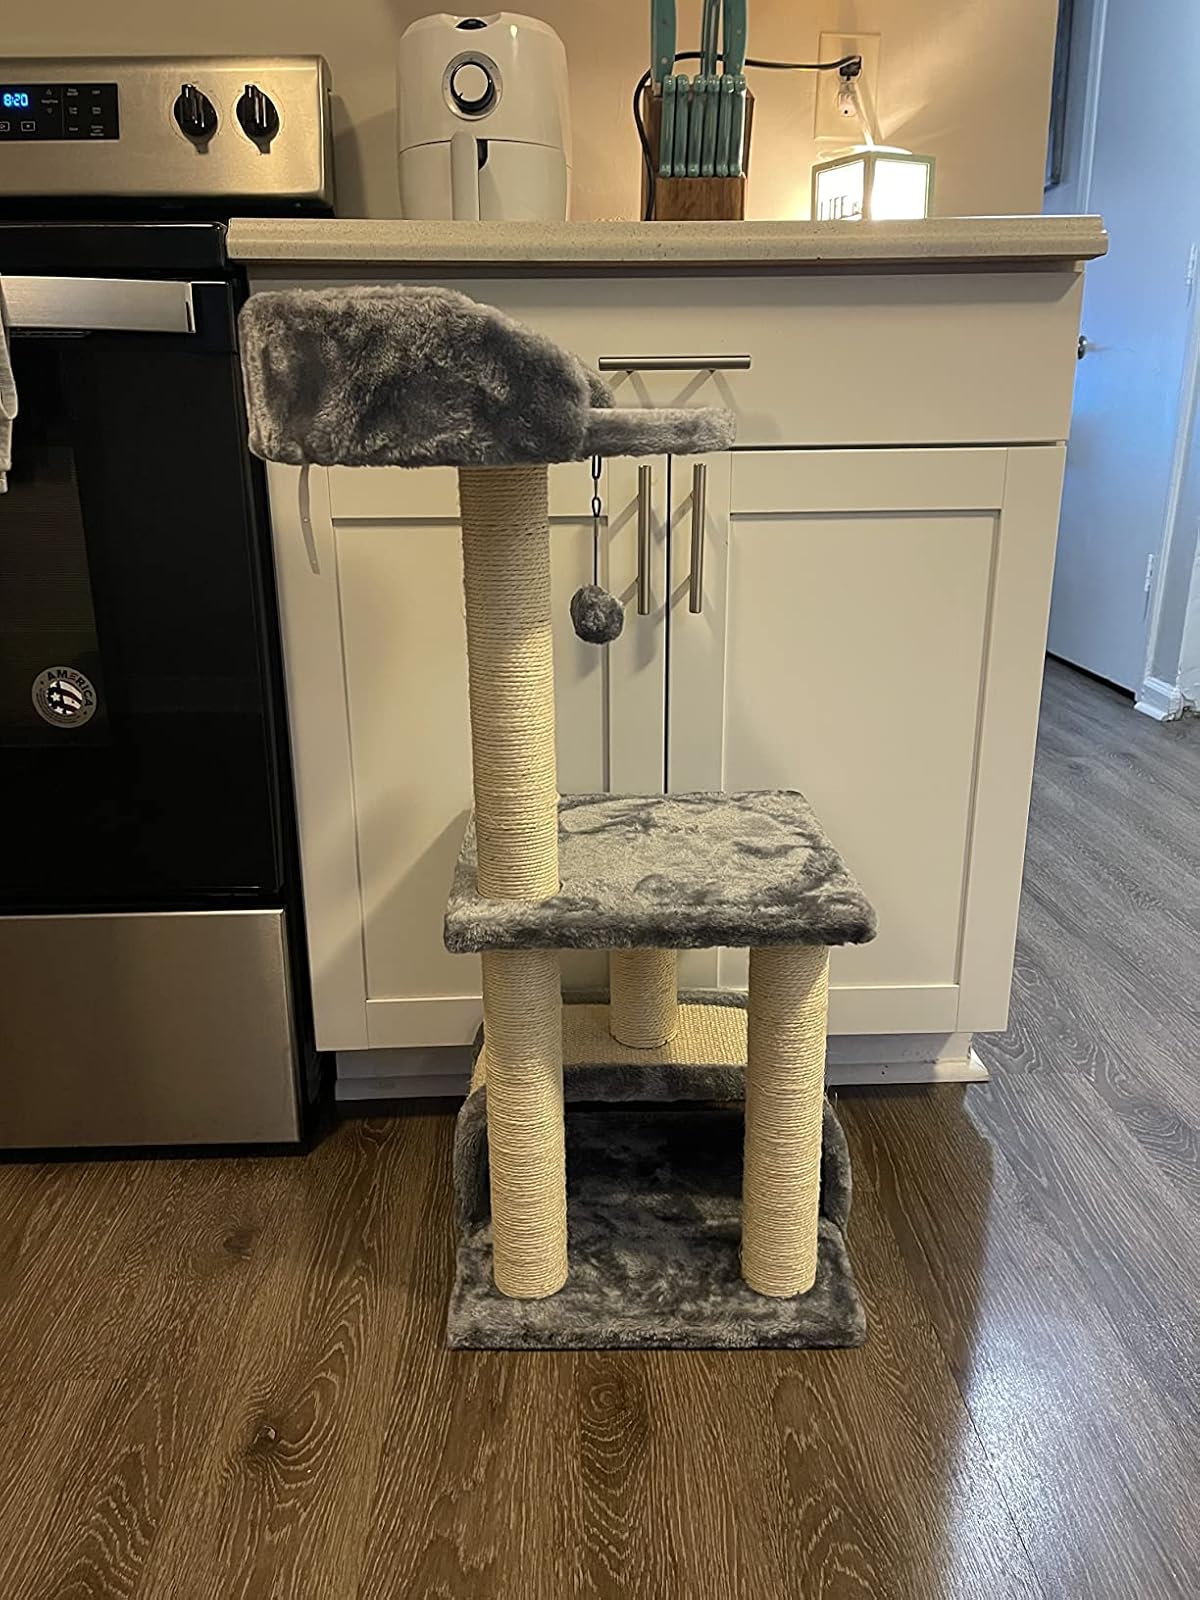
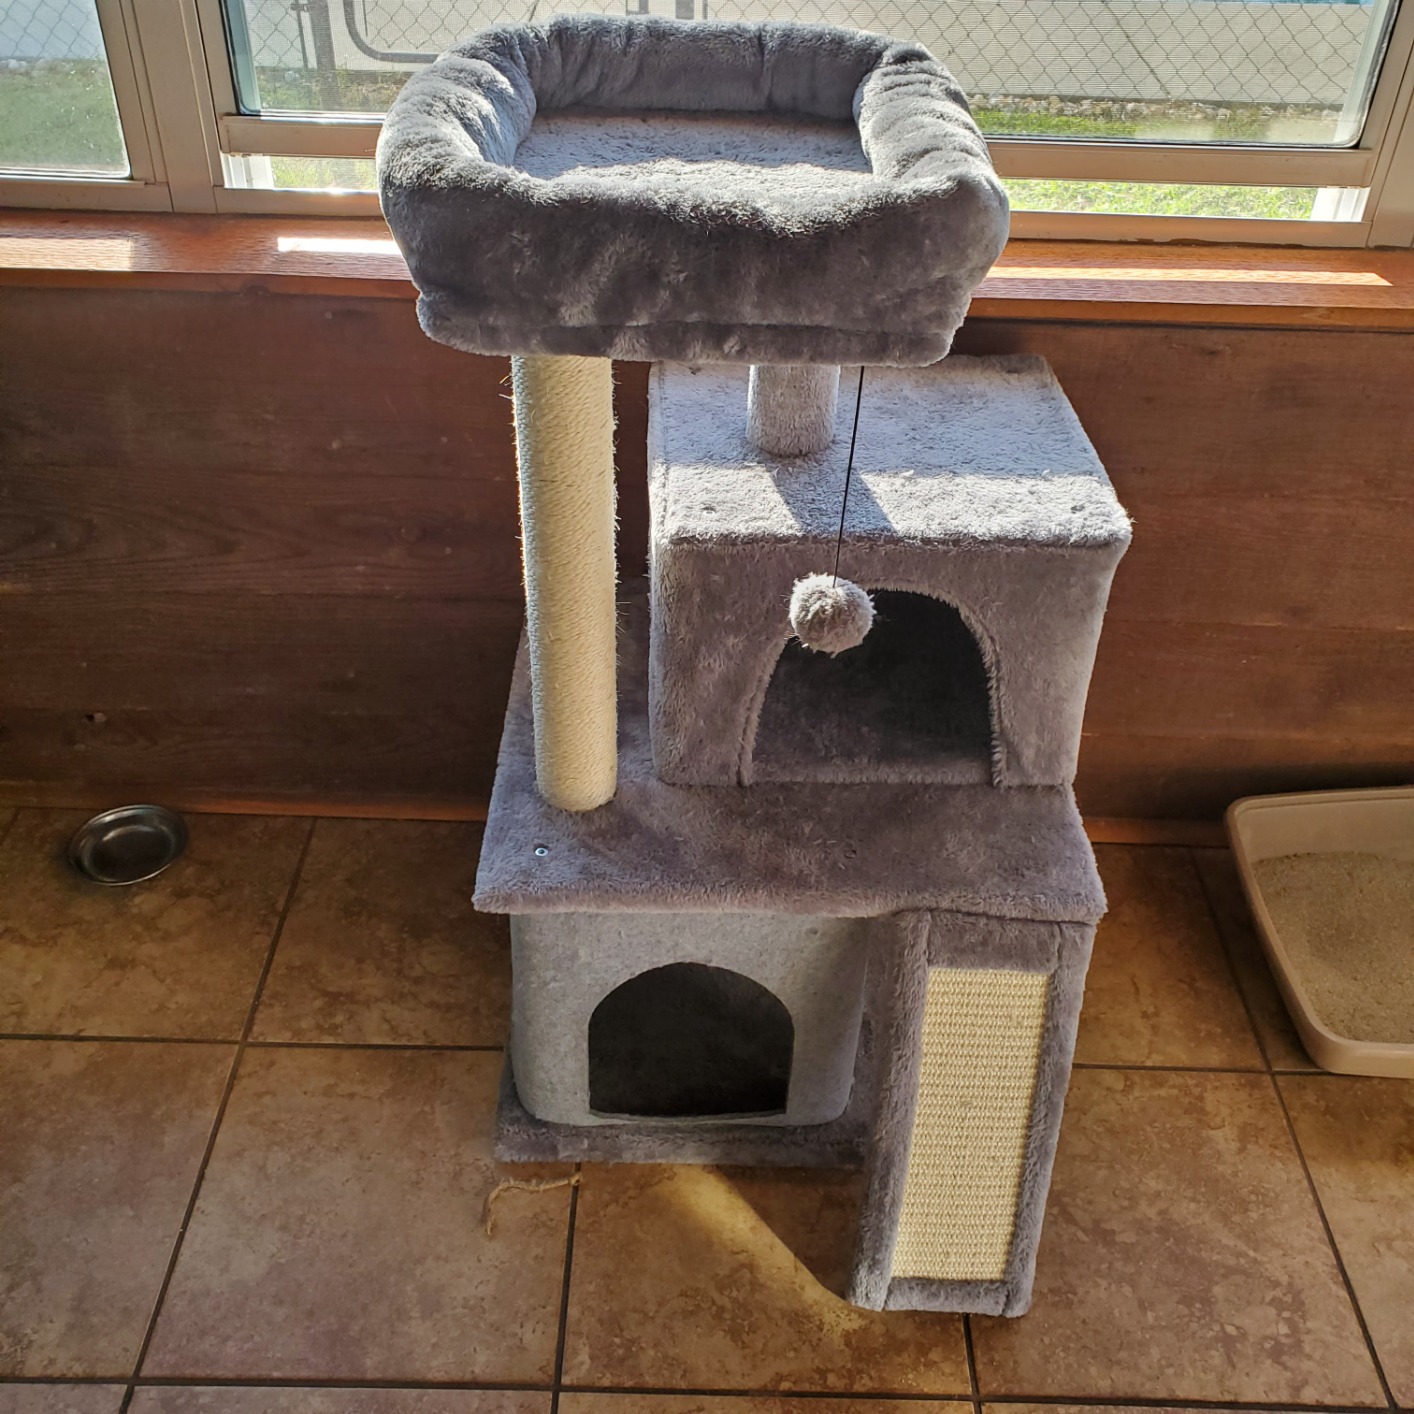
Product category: items_cat tree
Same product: no